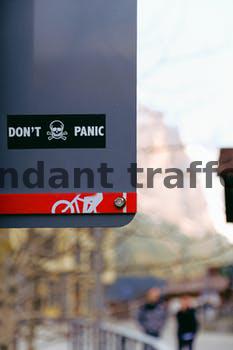
Label: Watermark